Saxony

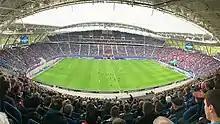
Red Bull Arena in Leipzig

In 2020, there were 4,447 registered sports clubs of various disciplines with over 600,000 members in Saxony. The most popular sport in Saxony is football. With RB Leipzig there is one Saxon team playing in the Bundesliga as well as the European Champions League. Leipzig is notable for a longstanding football tradition, a Leipzig team having been the first national football champion in German history. Another popular sport is handball with SC DHfK Leipzig playing in the Bundesliga. On a local level sports such as table tennis, cycling, mountaineering and volleyball are popular.